Kontakion For You Departed

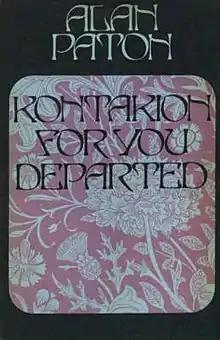
First edition (publ. Jonathan Cape)

Kontakion for You Departed is a book by Alan Paton dedicated to his wife Dorrie Francis Lusted. The book was published in 1969, two years after her death from emphysema in 1967.